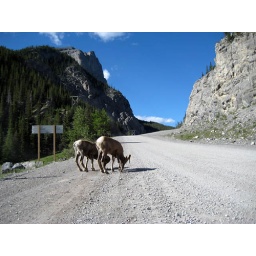
Sheep eating the road near Goat Lake. Canada 2008.